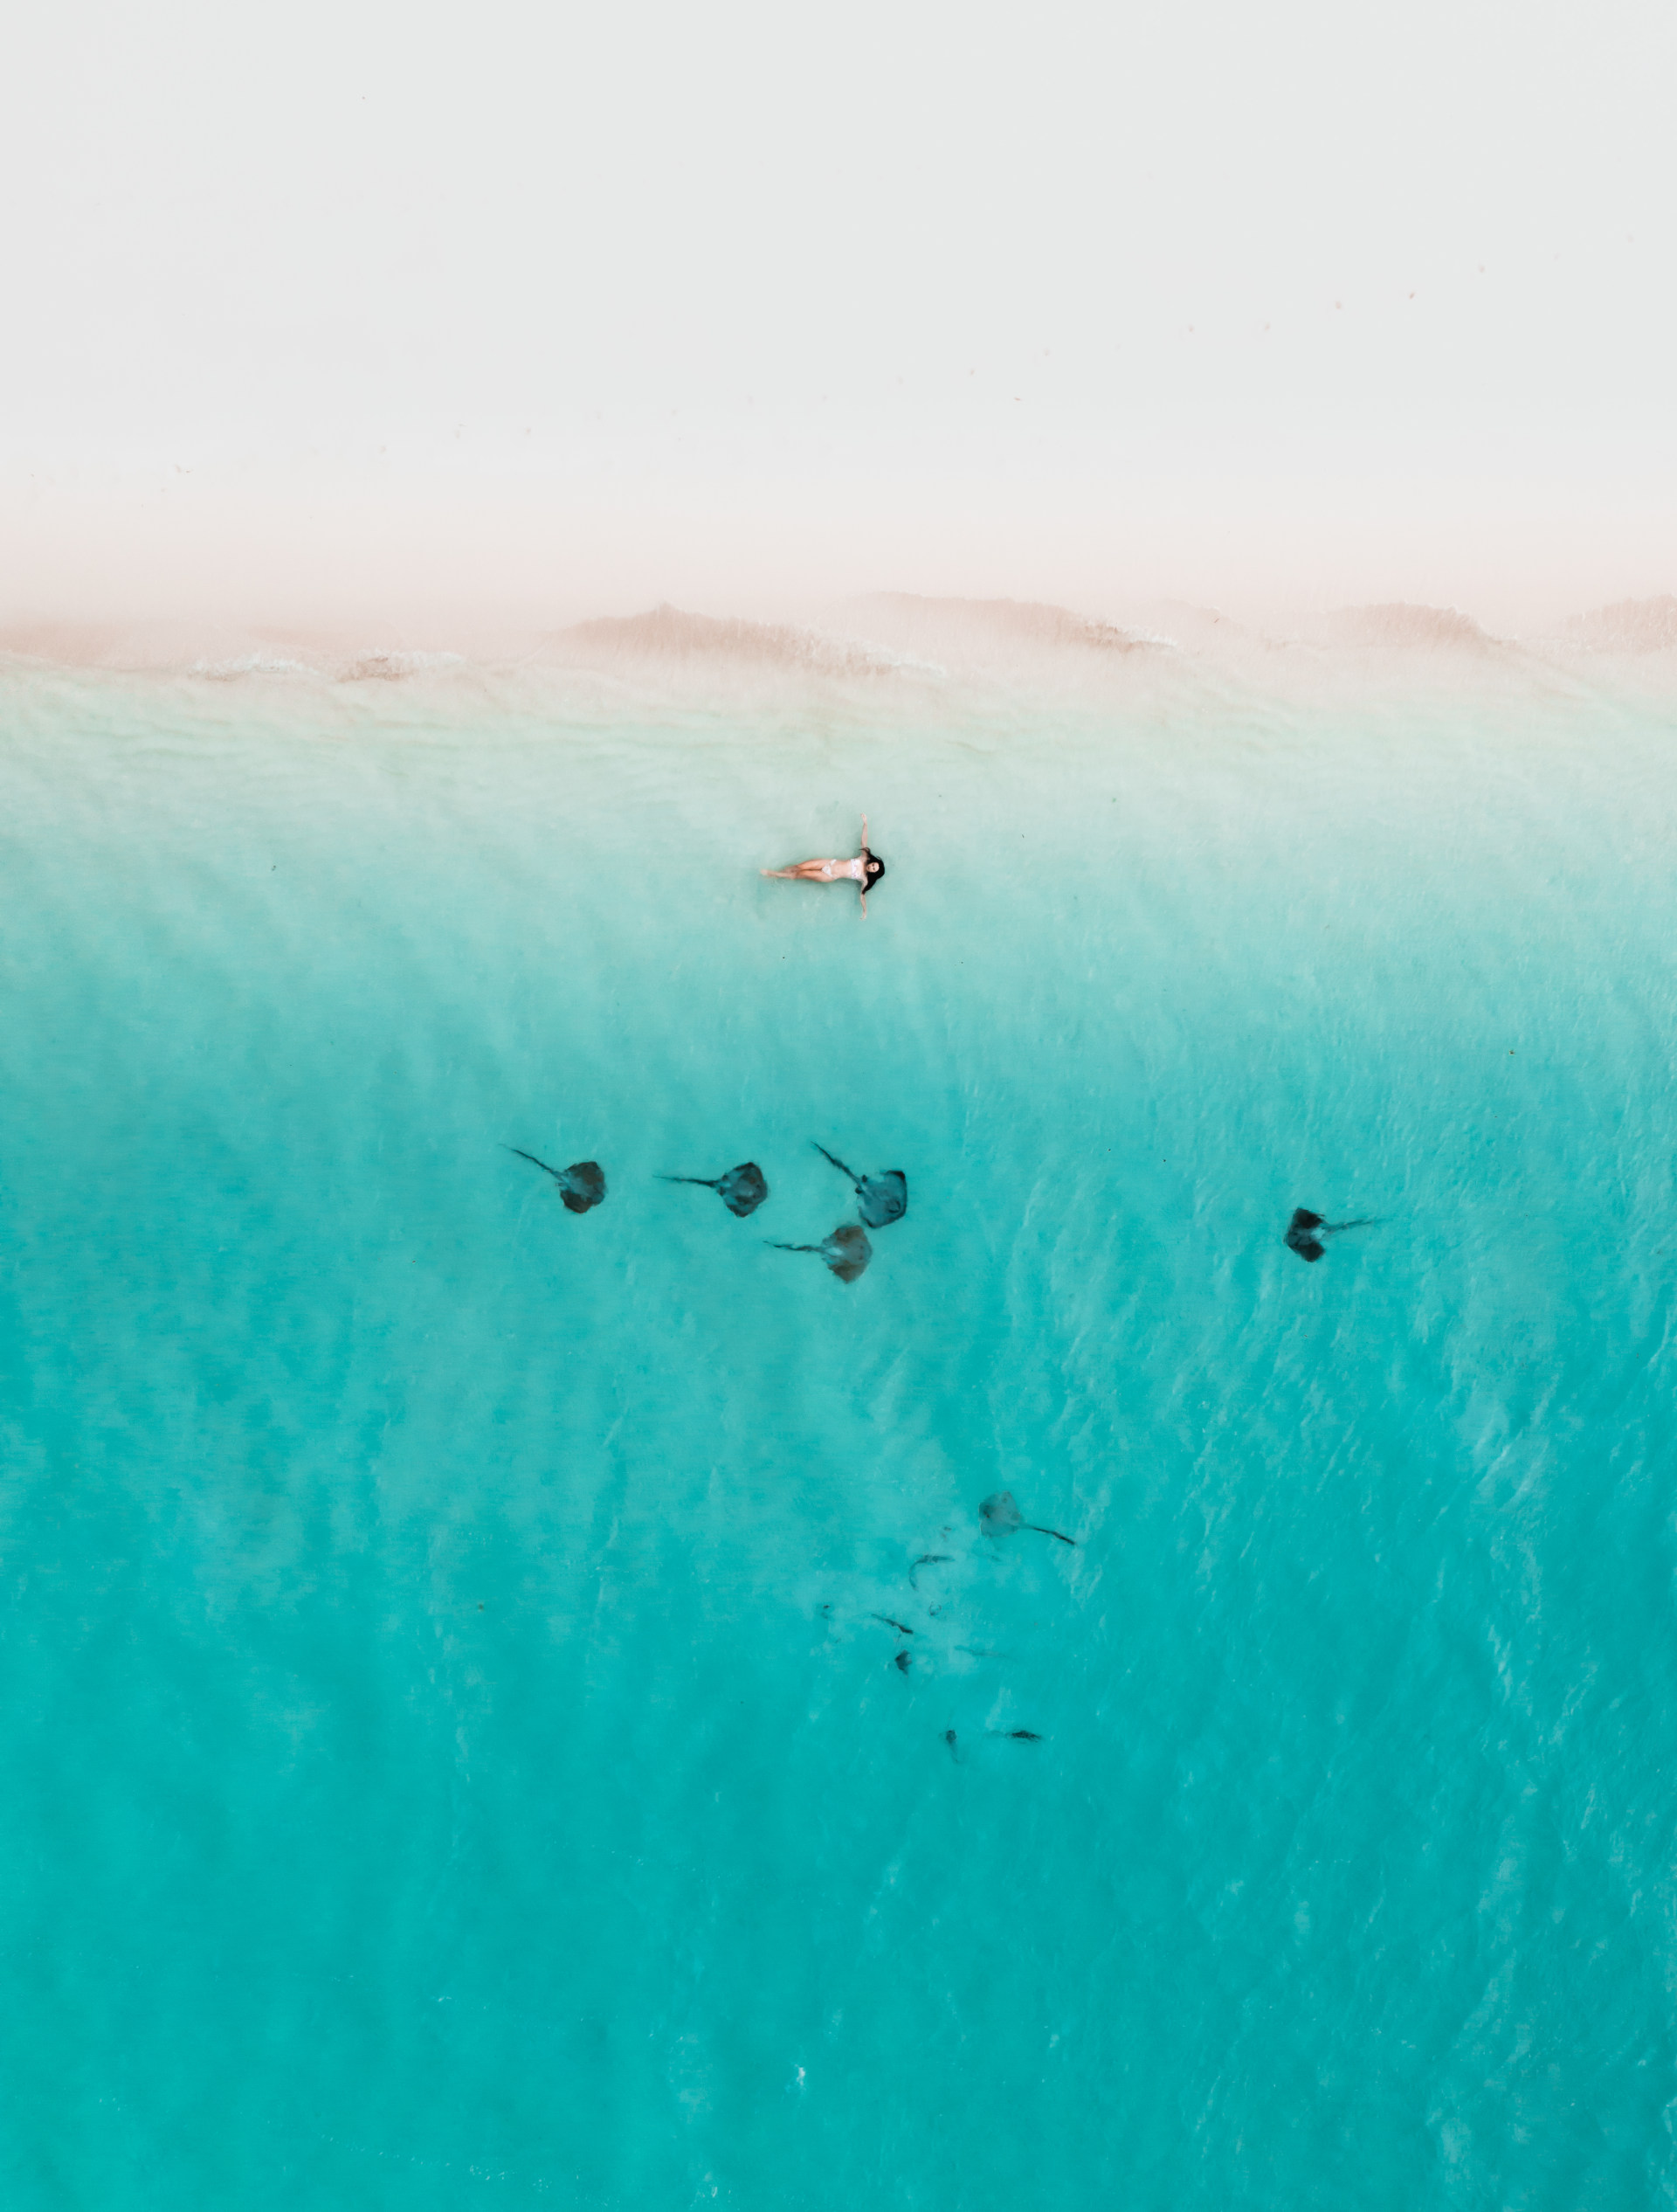
natural